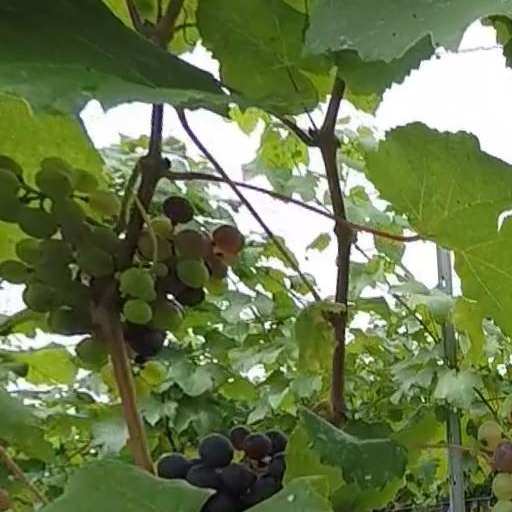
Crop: grape